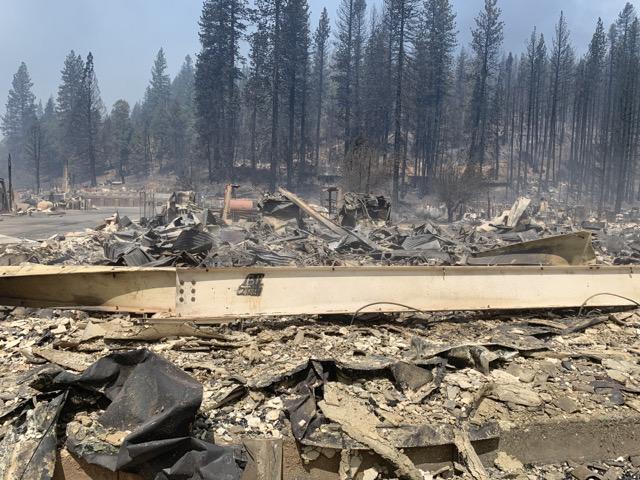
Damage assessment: destroyed